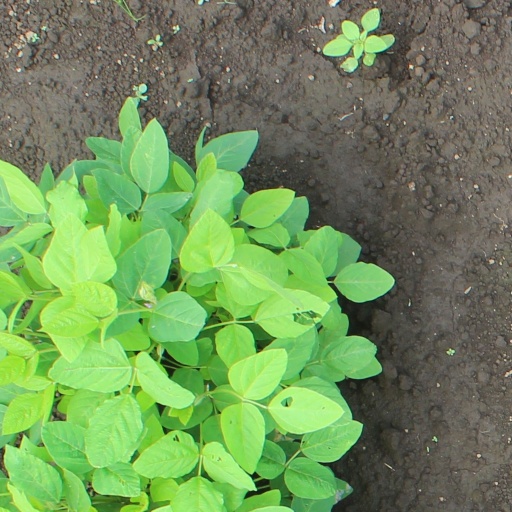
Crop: soybean